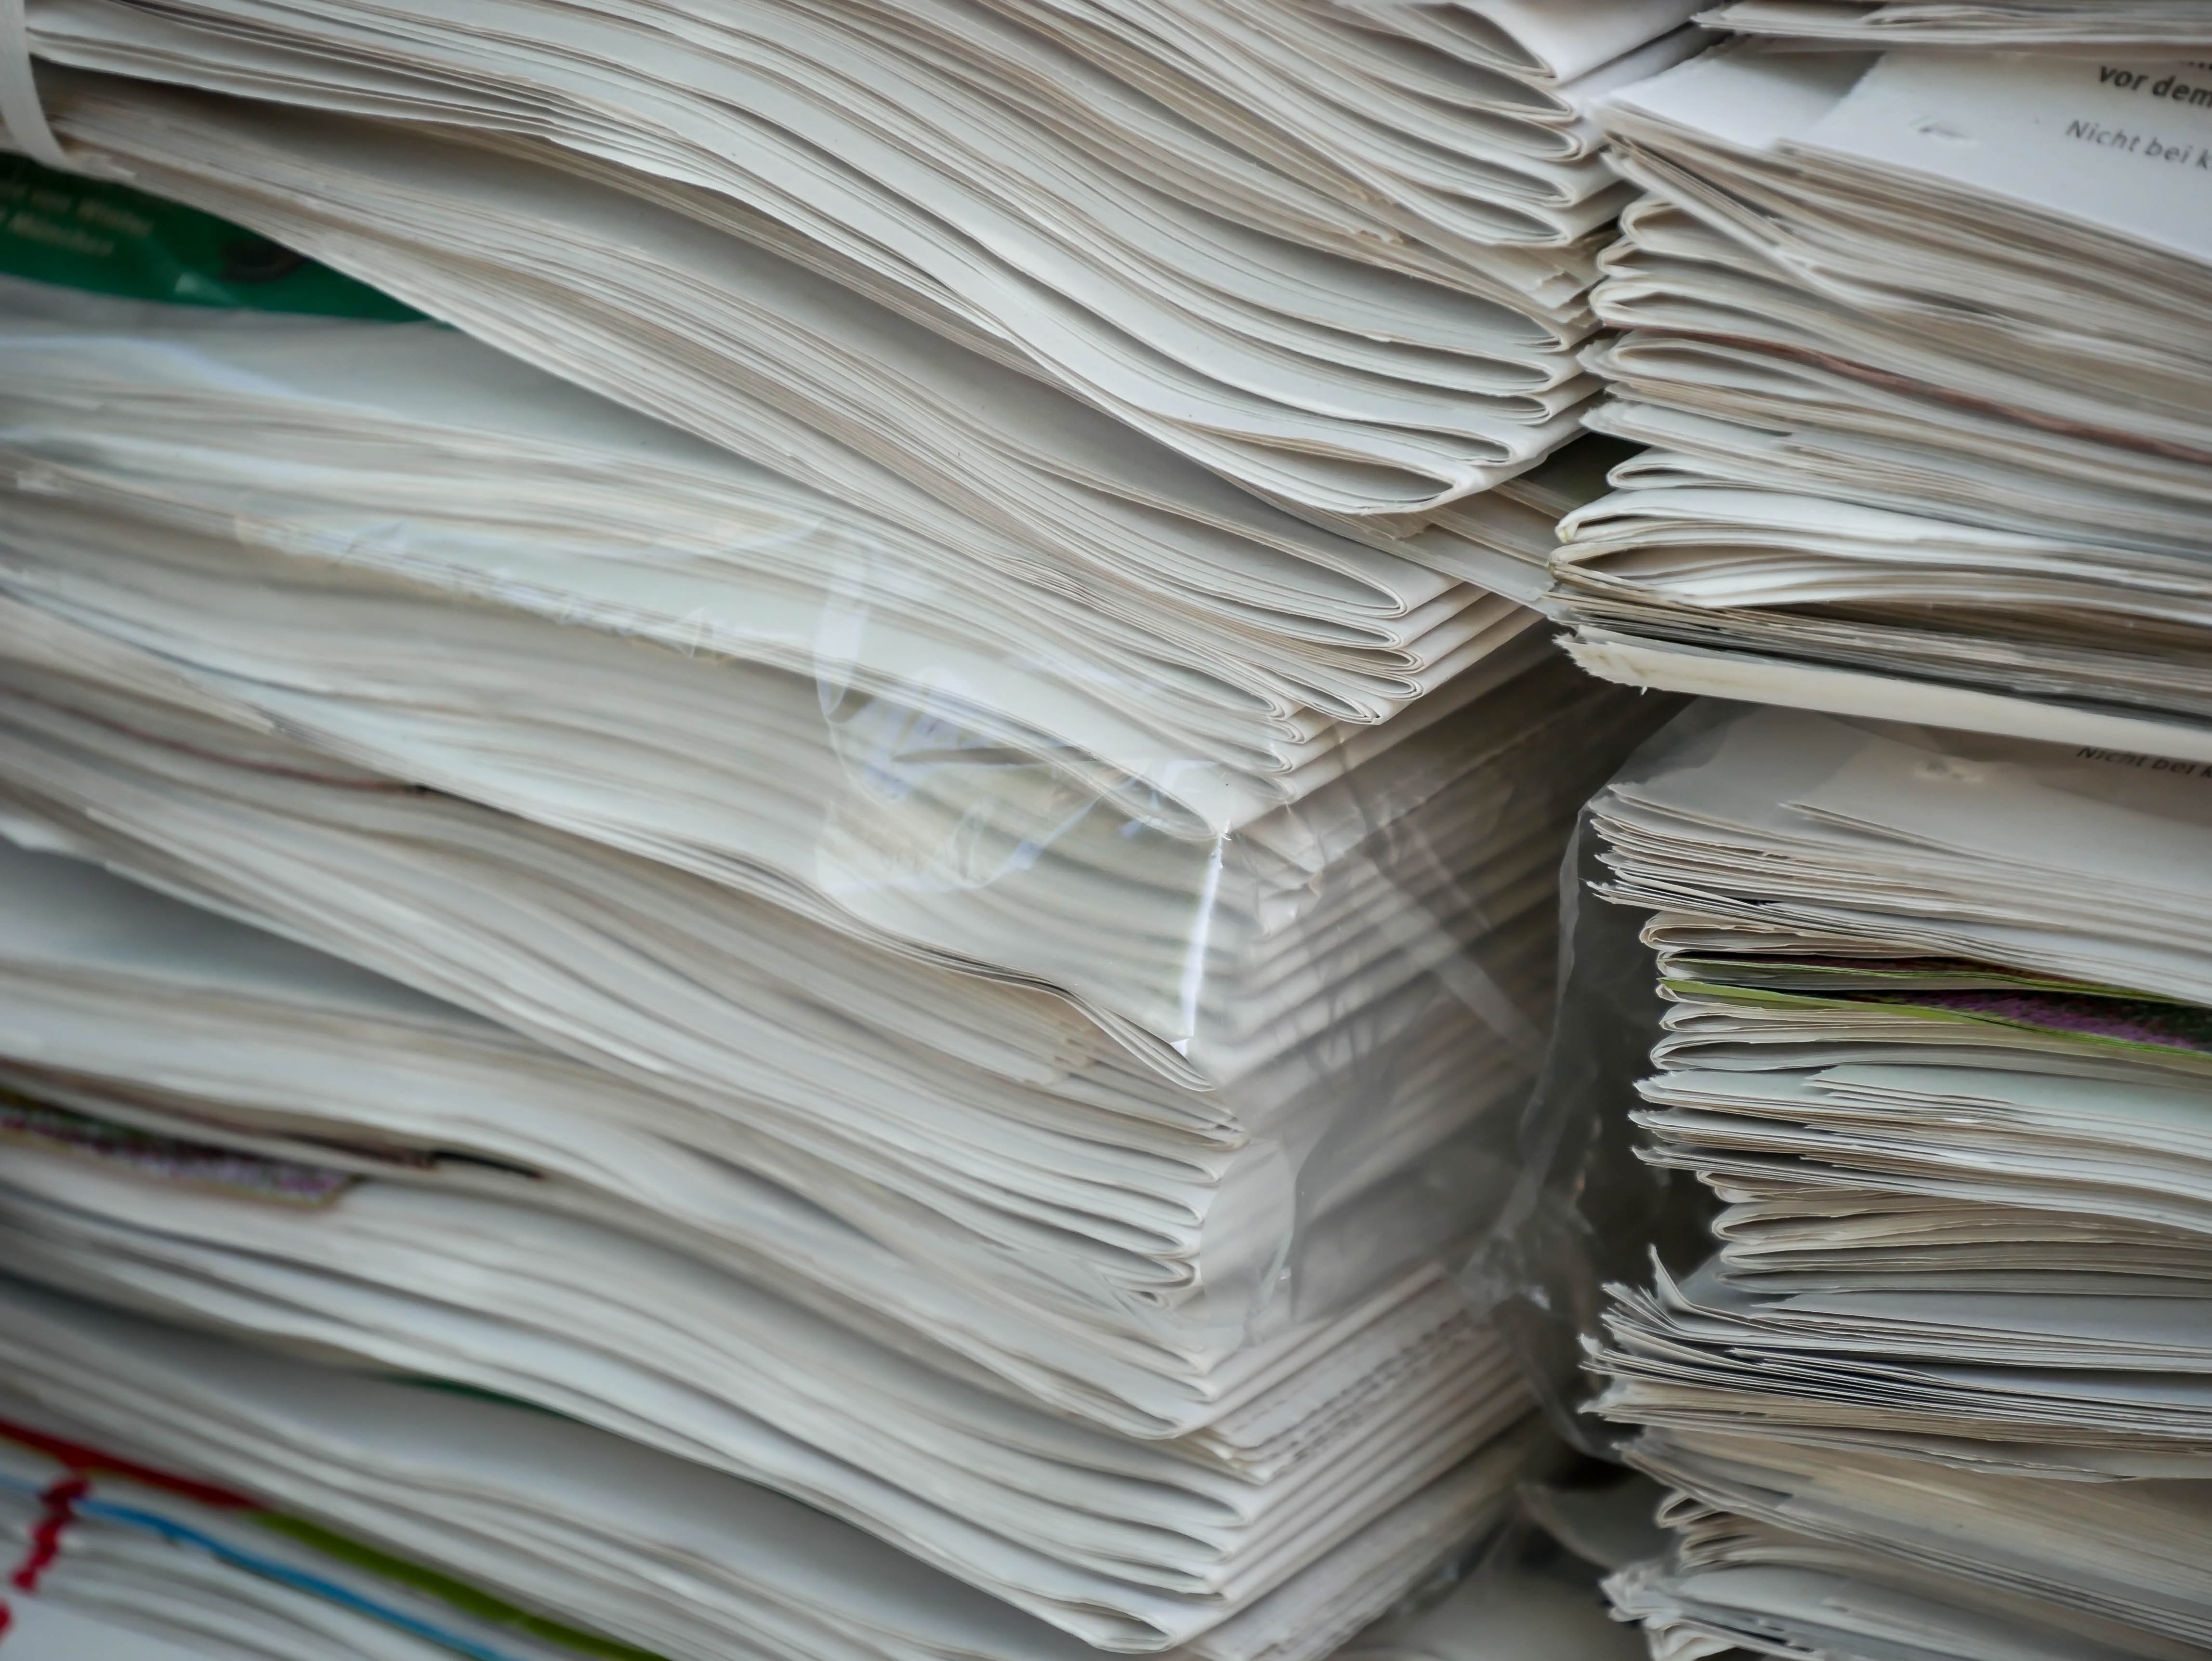
wood, old, newspaper, pile, office, stack, paper, material, waste, recycling, scrap, environmental protection, disposal, plywood, commodity, paper industry, waste paper recycling, papermaking